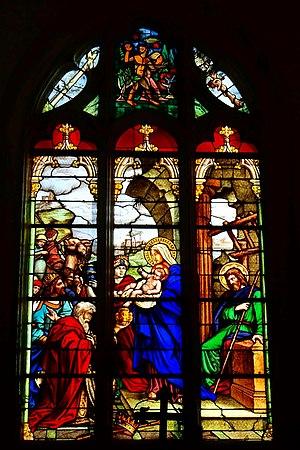
Chapelle latérale sud, première travée, verrière n° 10 - l'Adoration des Mages, par Joseph-Dieu Ména, Ménilmontant, 1868.
L’église Saint-Maclou est une église catholique paroissiale située à Conflans-Sainte-Honorine, en France. Ses parties les plus anciennes remontent au deuxième et troisième quart du XIIᵉ siècle. Une autre thèse avance une origine de la fin du Xème siècle, ce que corroborerait son vocable "Saint-Maclou" donné par l'évêque de Paris, suzerain du lieu. Ce sont la nef basilicale, la base du clocher central et certains éléments de la première travée du chœur. Ces parties sont de style roman tardif, comme le montrent les chapiteaux sculptés autour de la base du clocher notamment, ainsi que la voûte d'ogives archaïque de cette même travée. Cependant, les piles cantonnées de multiples colonnettes, la modénature évoluée, le recours aux voûtes d'ogives pour les parties orientales, et l'emploi systématique de l'arc brisé, annoncent déjà l'architecture gothique.